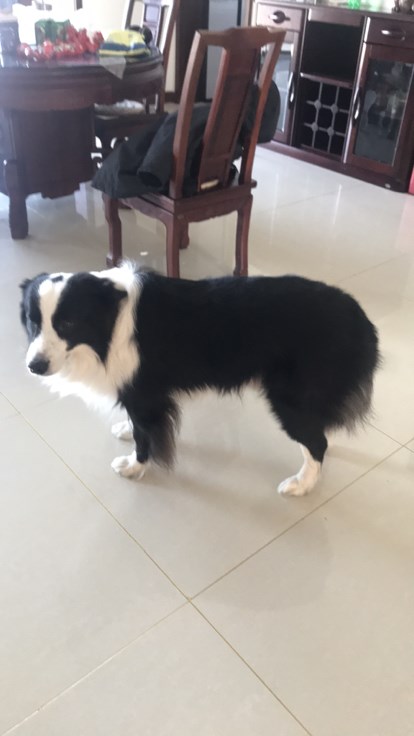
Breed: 2594-n000109-Border_collie